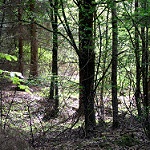
Scene: Outdoor